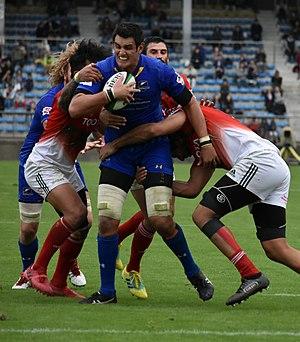
Isaac Beattie Ross, né le 27 octobre 1984 à Ashburton, est un joueur de rugby à XV qui joue pour les All Blacks depuis 2009. Il évolue au poste de deuxième ligne, il mesure 2,02 m pour 117 kg.